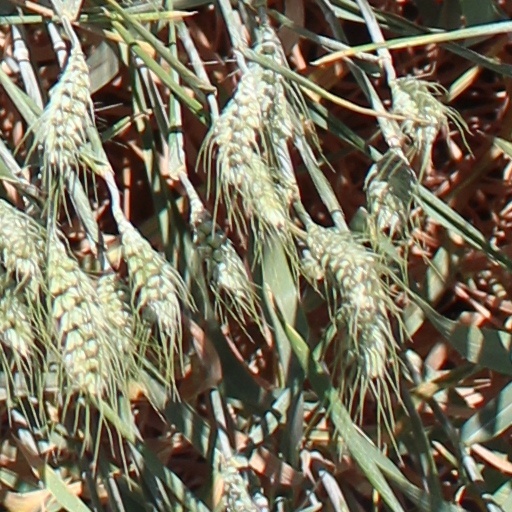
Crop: wheat